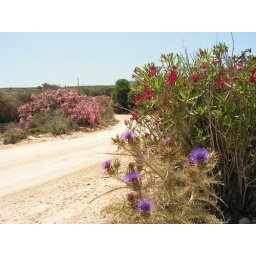
Every road is surrounded by flowers